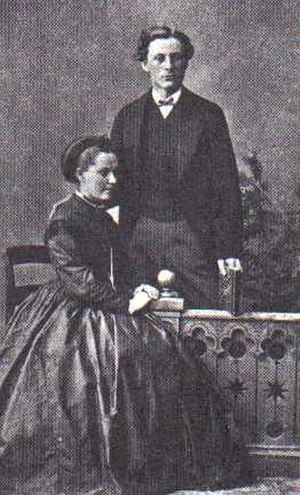
Joakim Larsen
Joakim Larsen og hustru Elise som nygifte.
Joakim Larsen (1846-1920), etatsråd, lærer og skoledirektør på Frederiksberg, mange tillidsposter, bl.a. formand for Danmarks Lærerforening 1895-1900. Billedet viser Joakim Larsen og hans hustru Elise, født Kirchhoff, som nygifte.
Elliot Kirchhoff Joachim Larsen, havde titel af etatsråd, og var ridder af Dannebrog, Dannebrogsmand, uddannet som lærer.